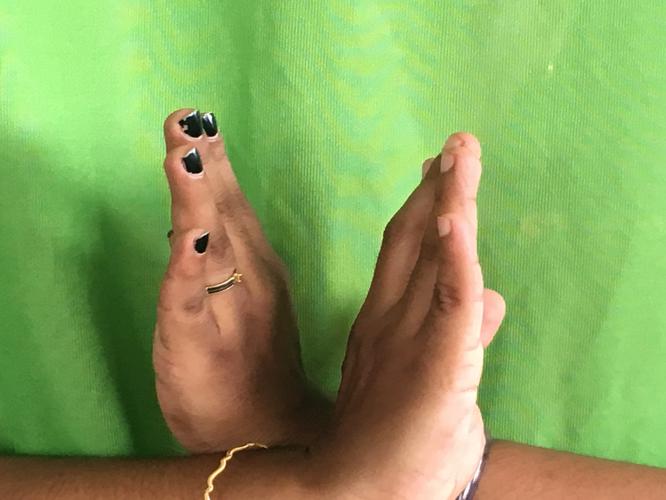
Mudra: Swastikam
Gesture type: double_hand